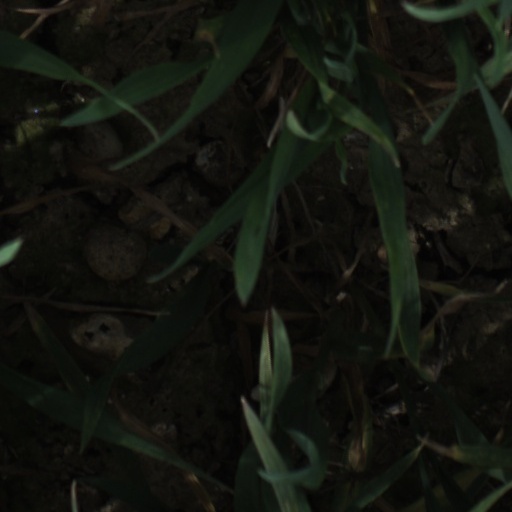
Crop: wheat